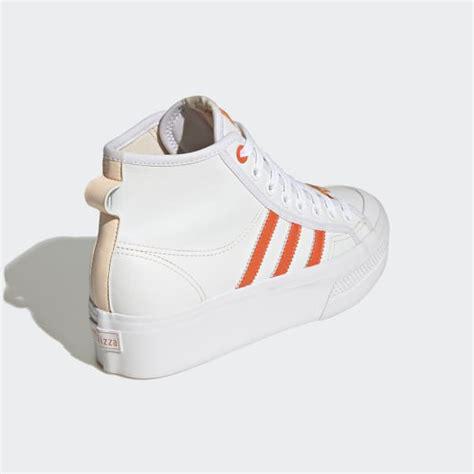
Brand: Adidas
Model: Nizza